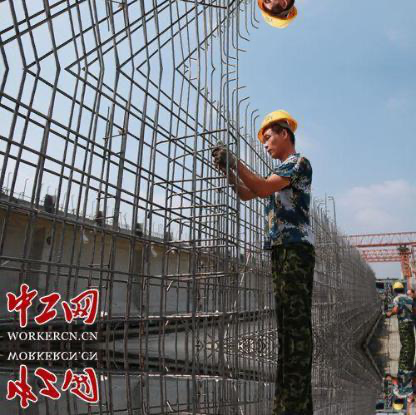
Objects in the image:
label: helmet
label: helmet
label: helmet
label: helmet